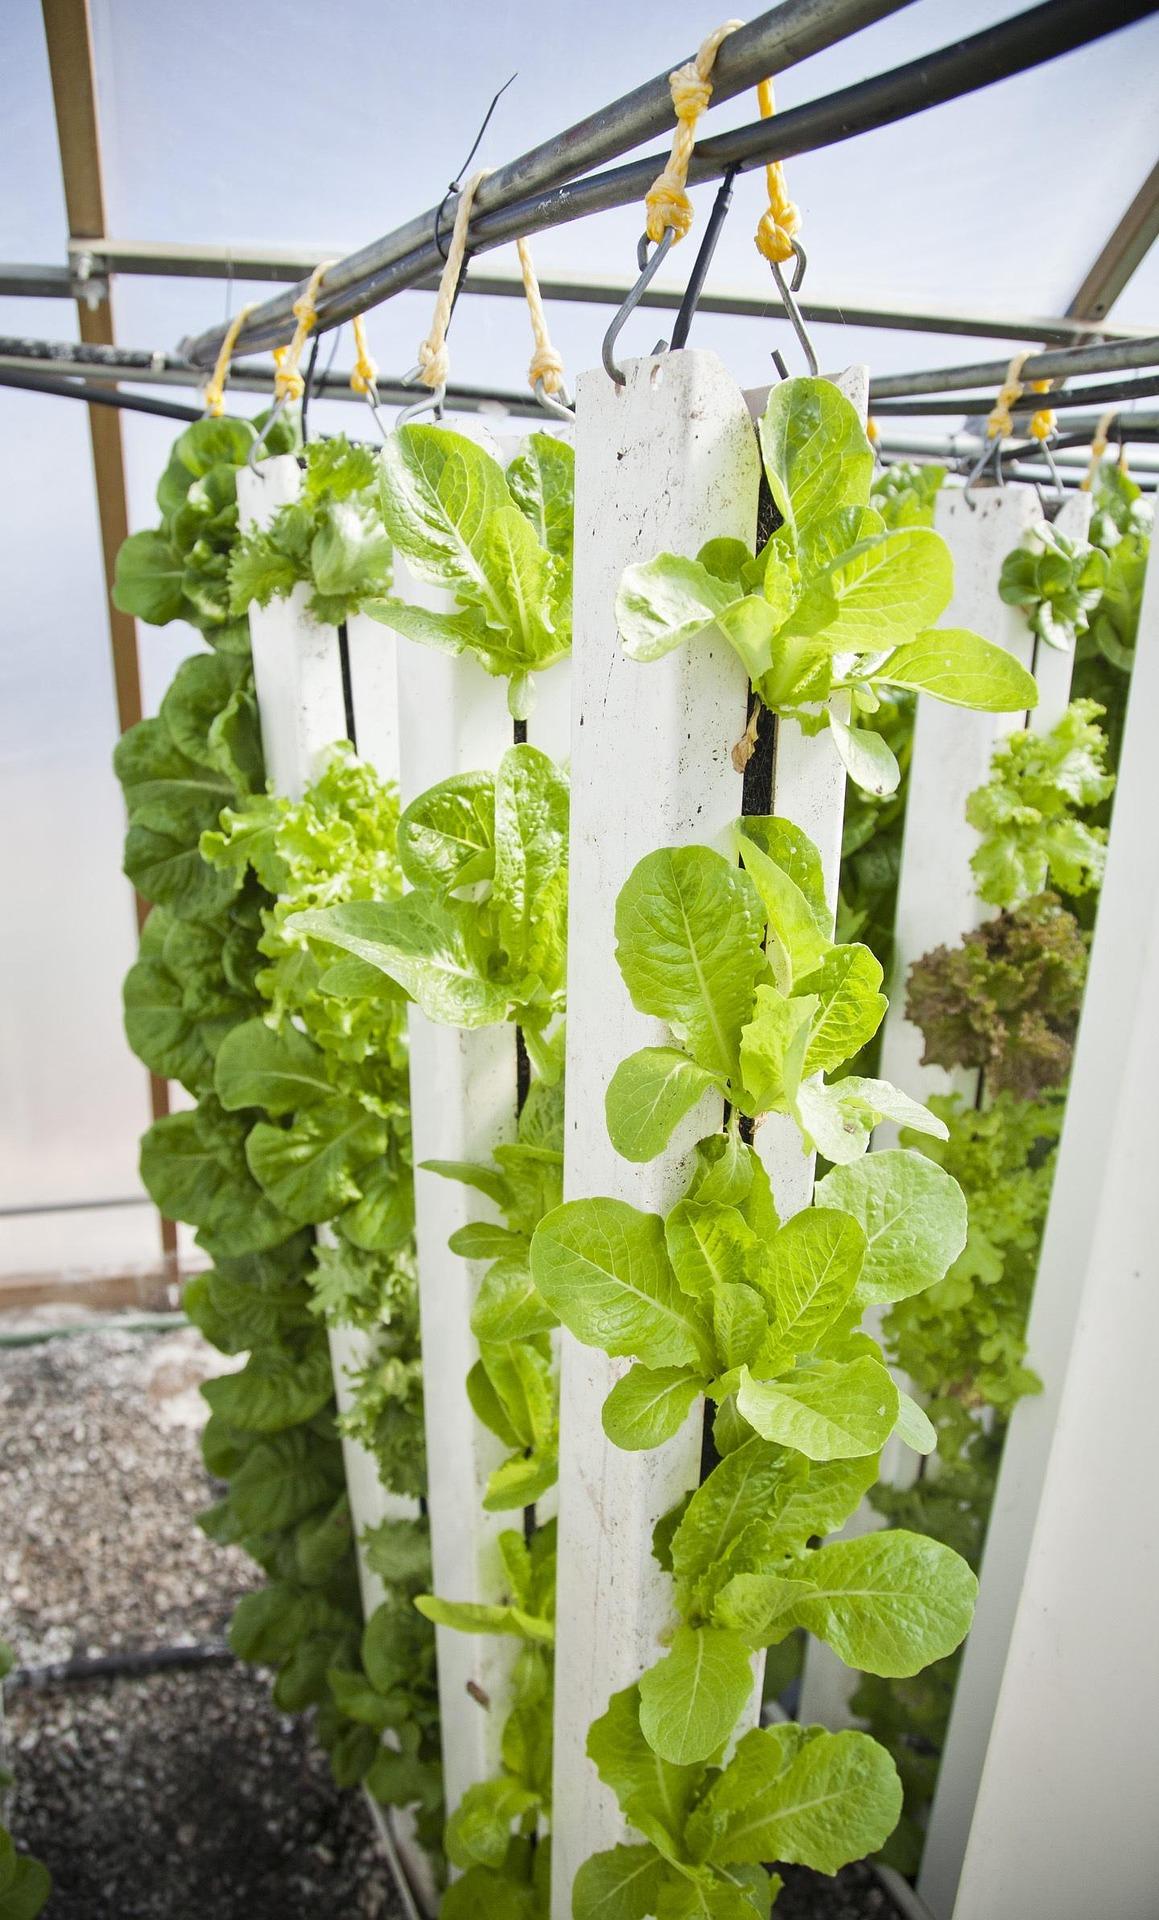
Mazao mbalimbali ya chakula yaliyolimwa kwa uchache kwa kutumia vyombo vya platiki kama vile mabomba yanayopitisha maji muhimu ya virutubisho ili kusaidia ukuaji wa mimea.